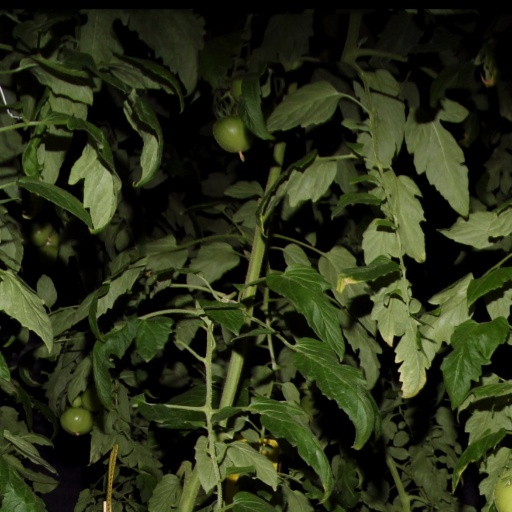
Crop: tomato